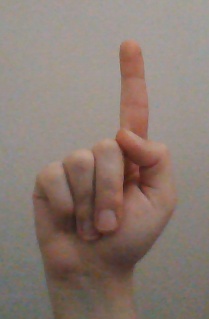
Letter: bb